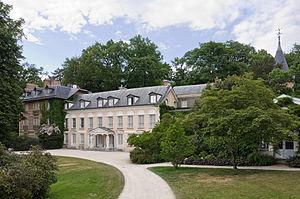
La maison de Chateaubriand dans le domaine de la Vallée-aux-Loups, Hauts-de-Seine, France.
La Vallée-aux-Loups est une propriété sise au 87, rue de Chateaubriand à Châtenay-Malabry, au cœur du Val d’Aulnay, dans le parc de la Vallée-aux-Loups. Elle est occupée par François-René de Chateaubriand de 1807 à 1818 et est protégée au titre des monuments historiques.
François-René, vicomte de Chateaubriand, né à Saint-Malo le 4 septembre 1768 et mort à Paris le 4 juillet 1848, est un écrivain, mémorialiste et homme politique français. Il est considéré comme l'un des précurseurs du romantisme français et l'un des plus grands noms de la littérature française.